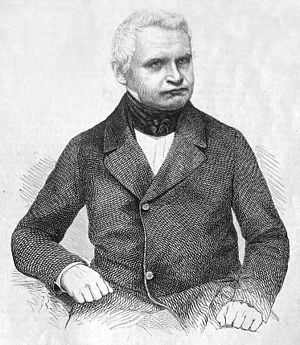
Carl Moltke
Carl Moltke (15. november 1798- 12. april 1866) var en dansk greve embedsmand og kortvarigt geheimestatsminister i 1848 under Frederik 7. Han var minister uden portefølge i Ministeriet Moltke III. Minister for Slesvig fra 1852-54 under ministerierne Ministeriet Bluhme I og Ministeriet Ørsted, og igen minister uden portefølge i 1864 under Ministeriet Bluhme II.
Carl greve Moltke var en dansk-holstensk greve, embedsmand og kortvarigt gehejmestatsminister i 1848 under Frederik 7. Han var minister uden portefølje i Ministeriet Moltke III, Minister for Slesvig fra 1852-54 under ministerierne Ministeriet Bluhme I og Ministeriet Ørsted og igen minister uden portefølje i 1864 under Ministeriet Bluhme II.